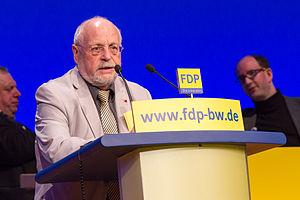
Tom Høyem, né le 10 octobre 1941 à Nykøbing Falster, est un homme politique danois membre des Démocrates du centre, ancien ministre.